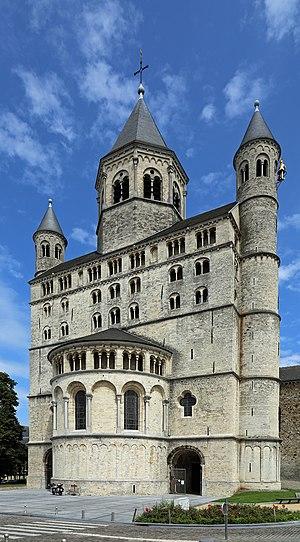
Nivelles (Belgique)